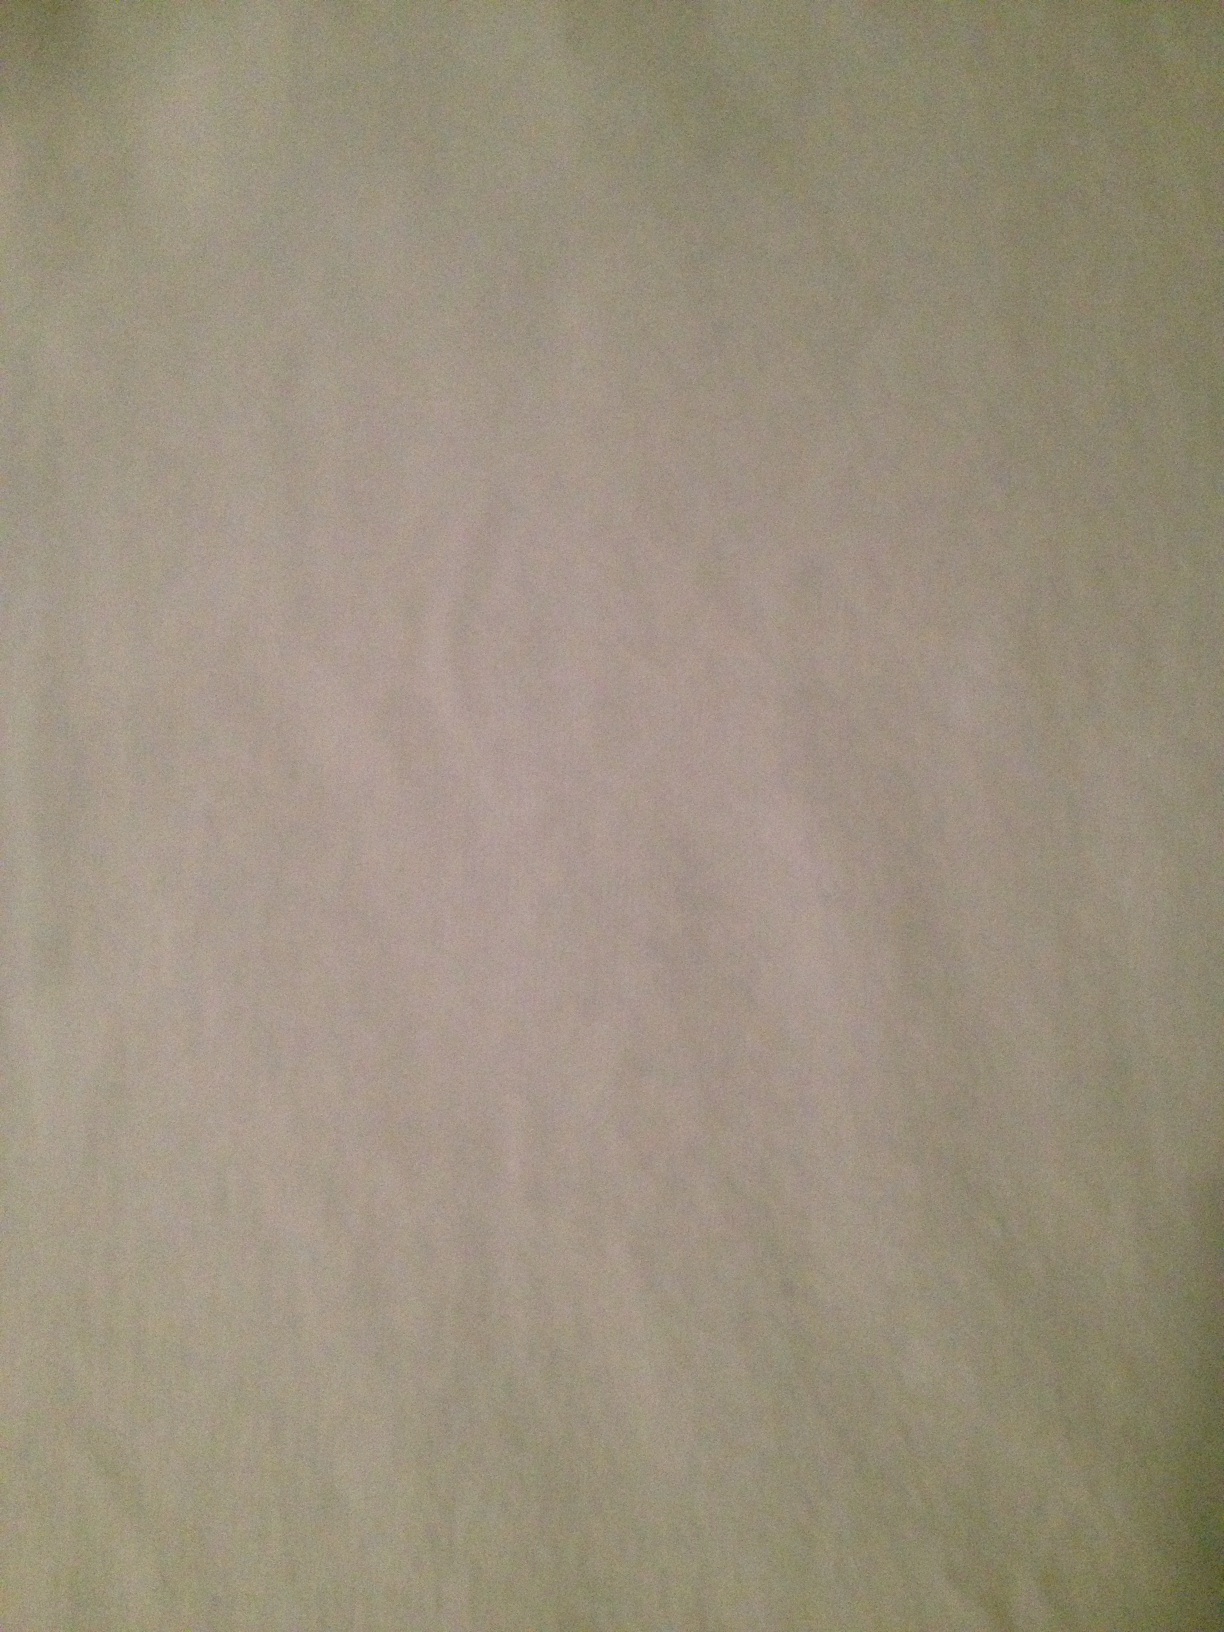Question: What color is this?
Answer: white